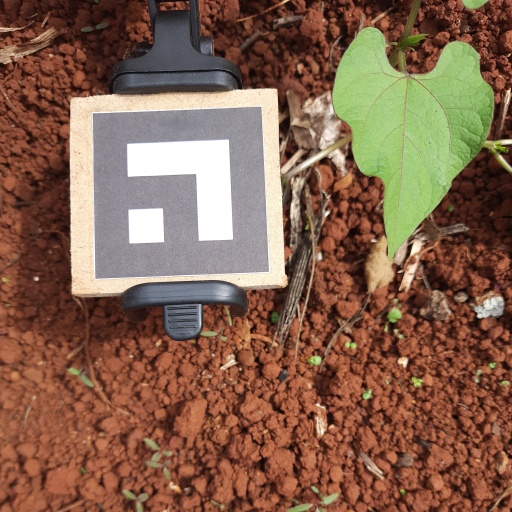
Observations: wavy surface, no eating holes, under sunlight